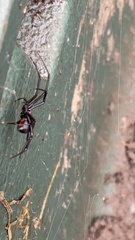
Species: Lactrodectus_hesperus